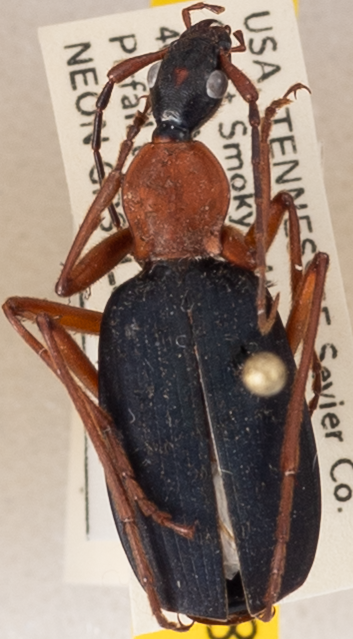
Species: Galerita bicolor
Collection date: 2021-08-31 04:00:00
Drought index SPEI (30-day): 1.93
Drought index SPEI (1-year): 1.22
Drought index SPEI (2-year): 2.09